Umayyad tradition of cursing Ali

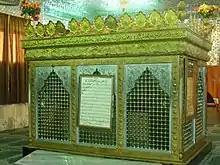
Shrine of Hujr ibn Adi in Syria

Hujr was a companion of Muhammad and an ardent supporter of Ali. Respected for his piety, Hujr was in Kufa a distinguished elder of his tribe, the Kinda, though not its leader. After the accession of Mu'awiya, he regularly protested the cursing of Ali in the mosque, which was tolerated by al-Mughira but not by his successor Ziyad ibn Abihi, who was appointed in 671 to govern Kufa. Ziyad arrested Hujr and sent him to Mu'awiya, who put Hujr on trial for high treason and then executed him and a few others. Before death, he was given the opportunity to save his life by cursing Ali, which he refused. This was probably the first judicial execution of Muslims for high treason and was widely condemned at the time, even by Aisha bint Abi Bakr, who was otherwise hostile to Ali. Later the execution of Hujr was called a pernicious crime by the Sunni theologian Hasan al-Basri. Nevertheless, early historians are at odds about Hujr. The early (Sunni) traditionist Hisham is hostile to Hujr while the Shia-leaning historians Abu Mikhnaf and al-Mas'udi are sympathetic to him. Among modern authors, the execution is condemned by Madelung and by the Muslim author Tarek Fatah, while Wellhausen sides with Mu'awiya.